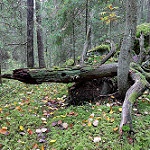
Label: forest